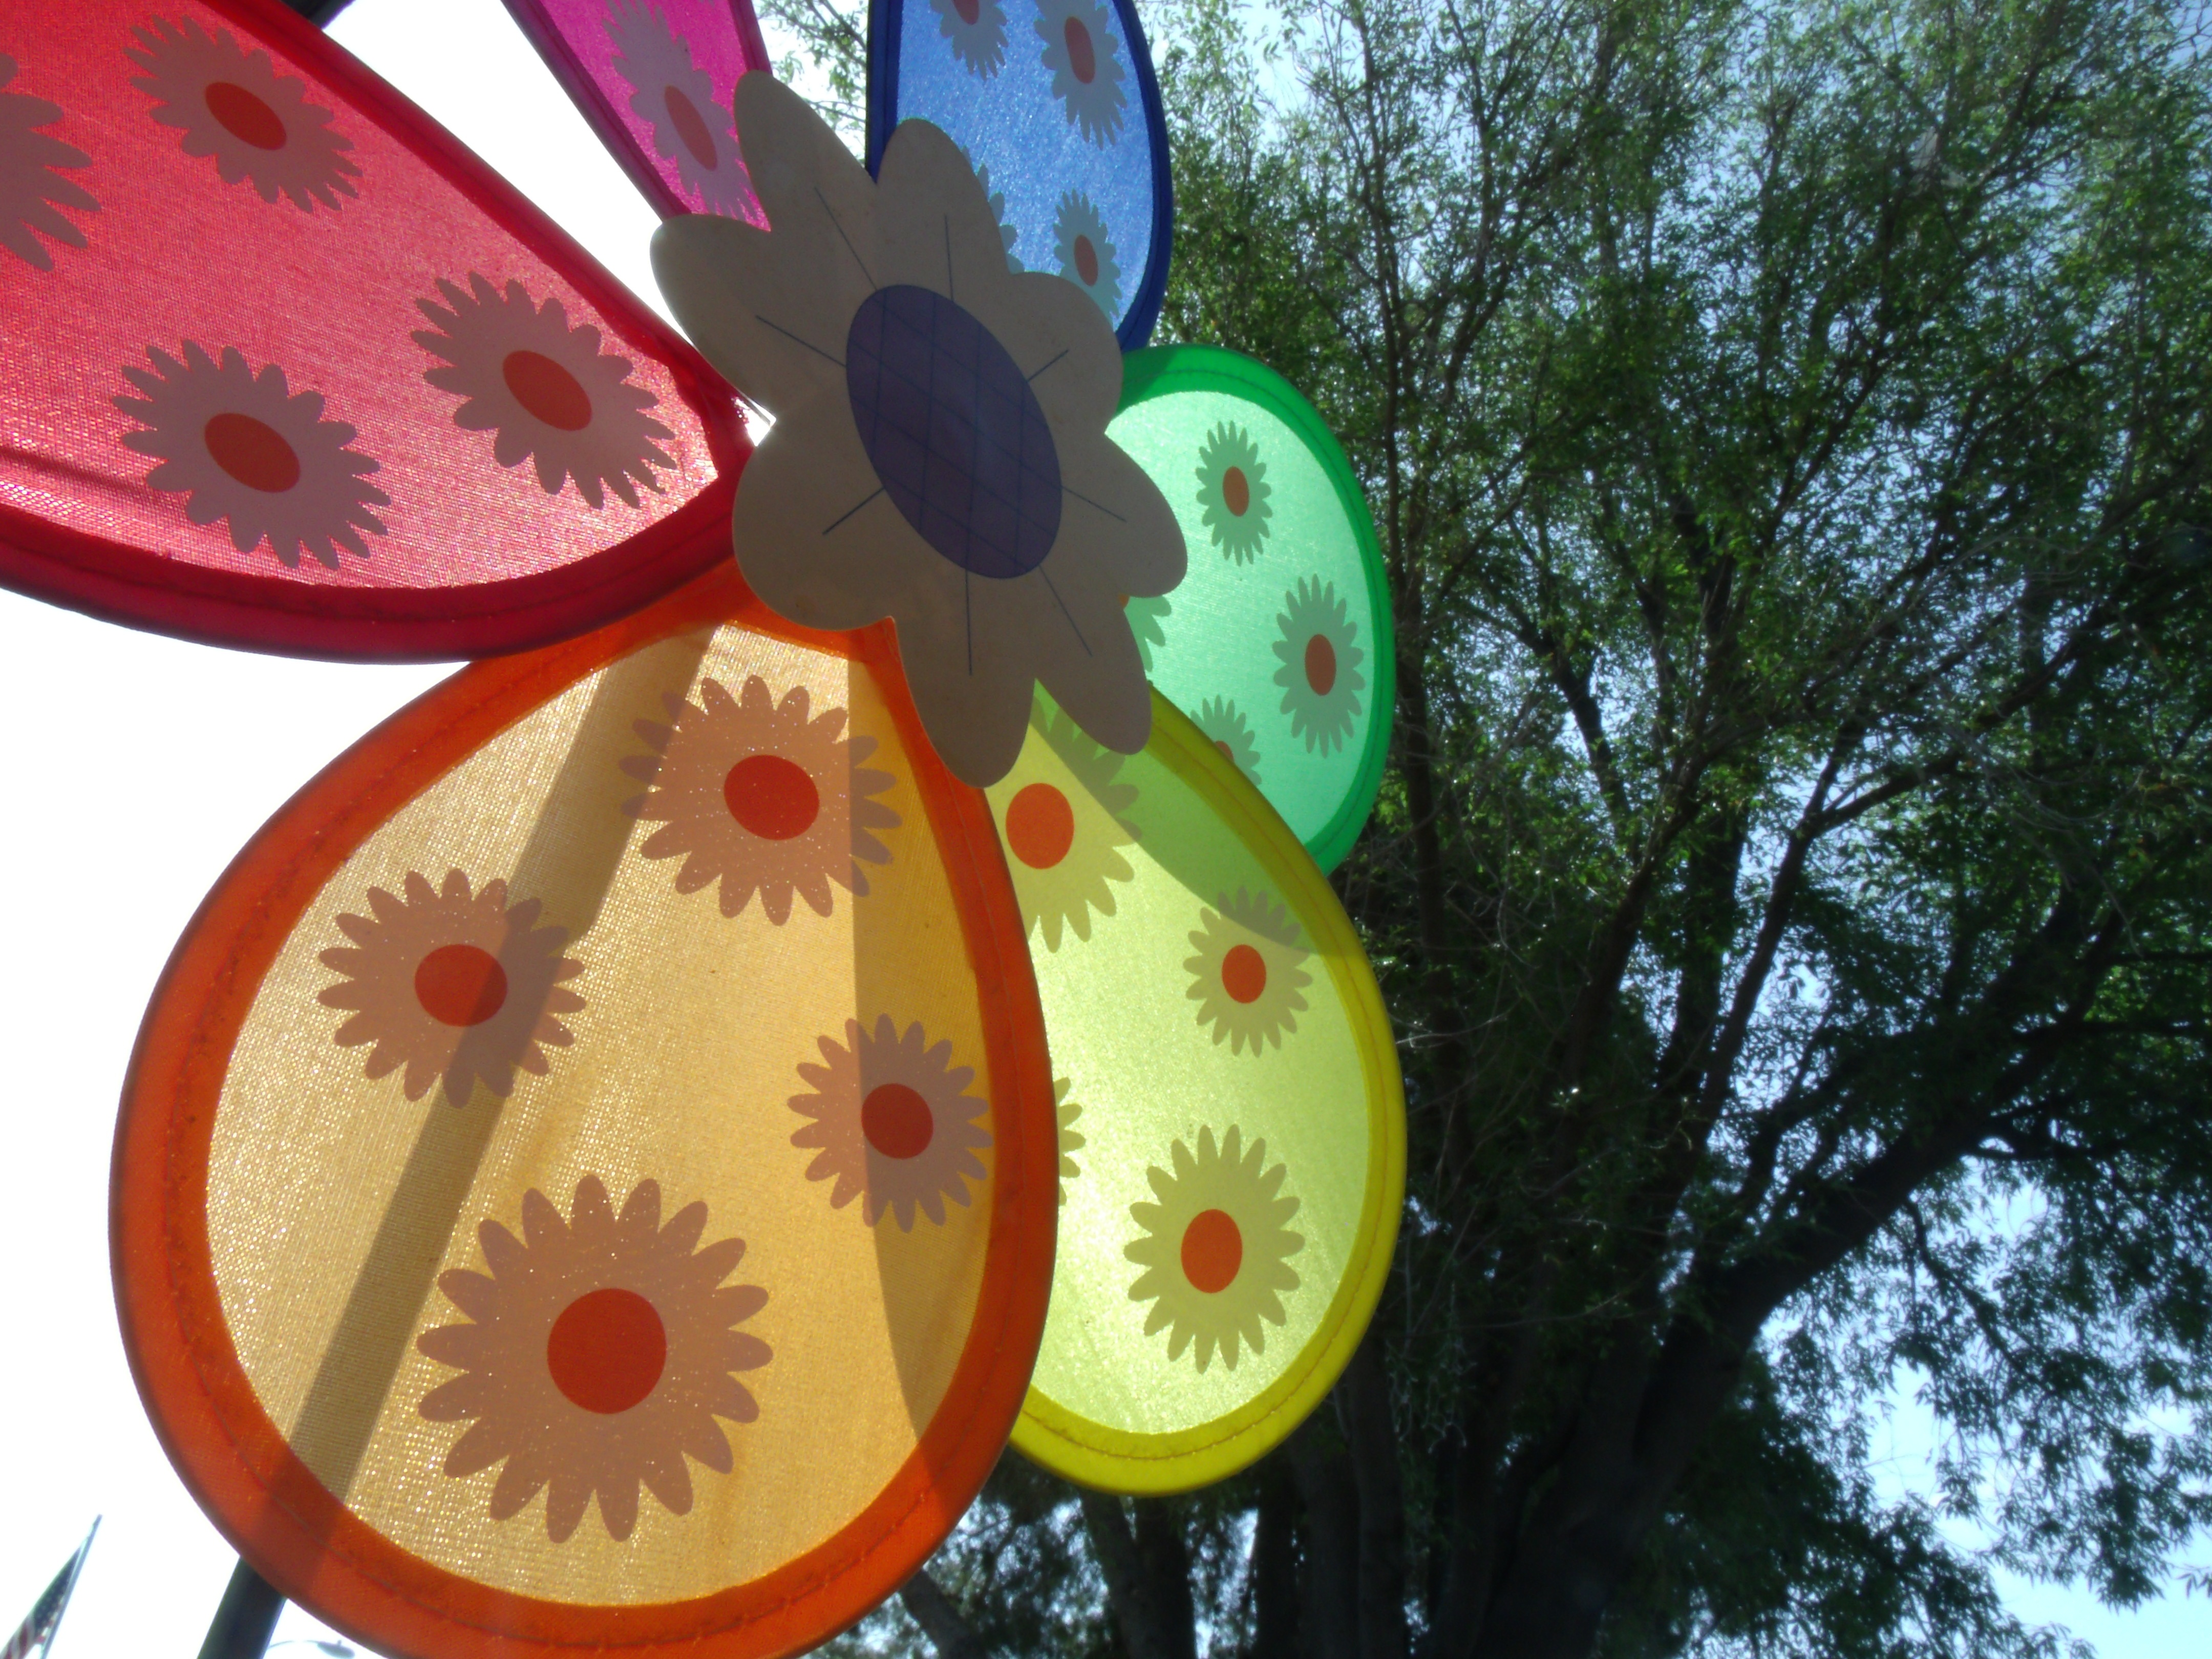
tree, nature, wheel, flower, windmill, wind, decoration, orange, pattern, spring, green, red, blue, colorful, yellow, flowers, art, mill